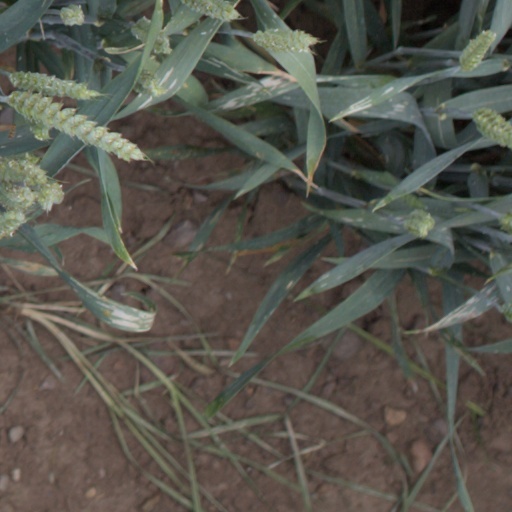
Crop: wheat